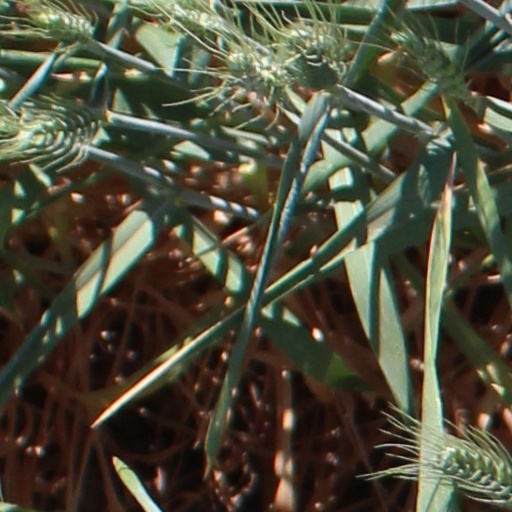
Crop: wheat